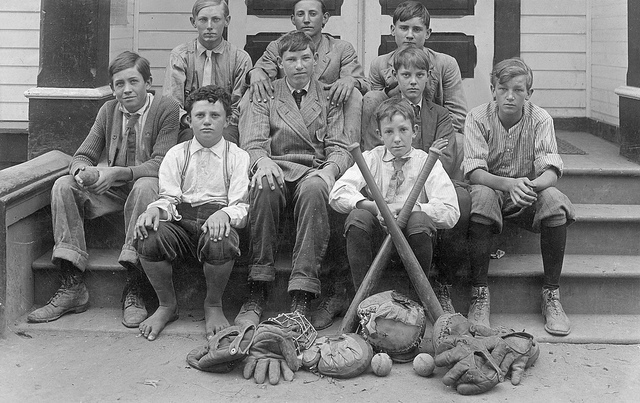
một nhóm các vận động viên bóng chày nam đang ngồi trên bậc thềm